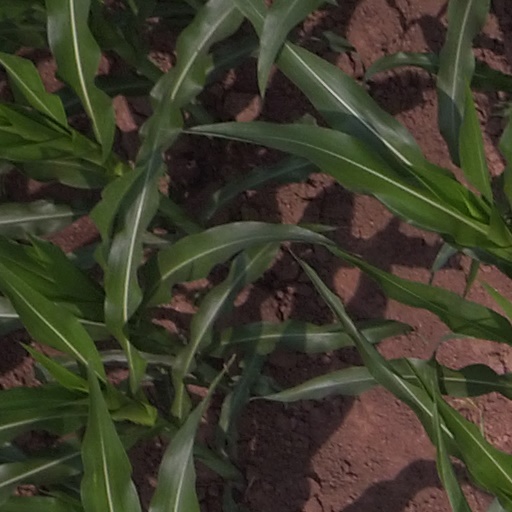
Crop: maize; corn